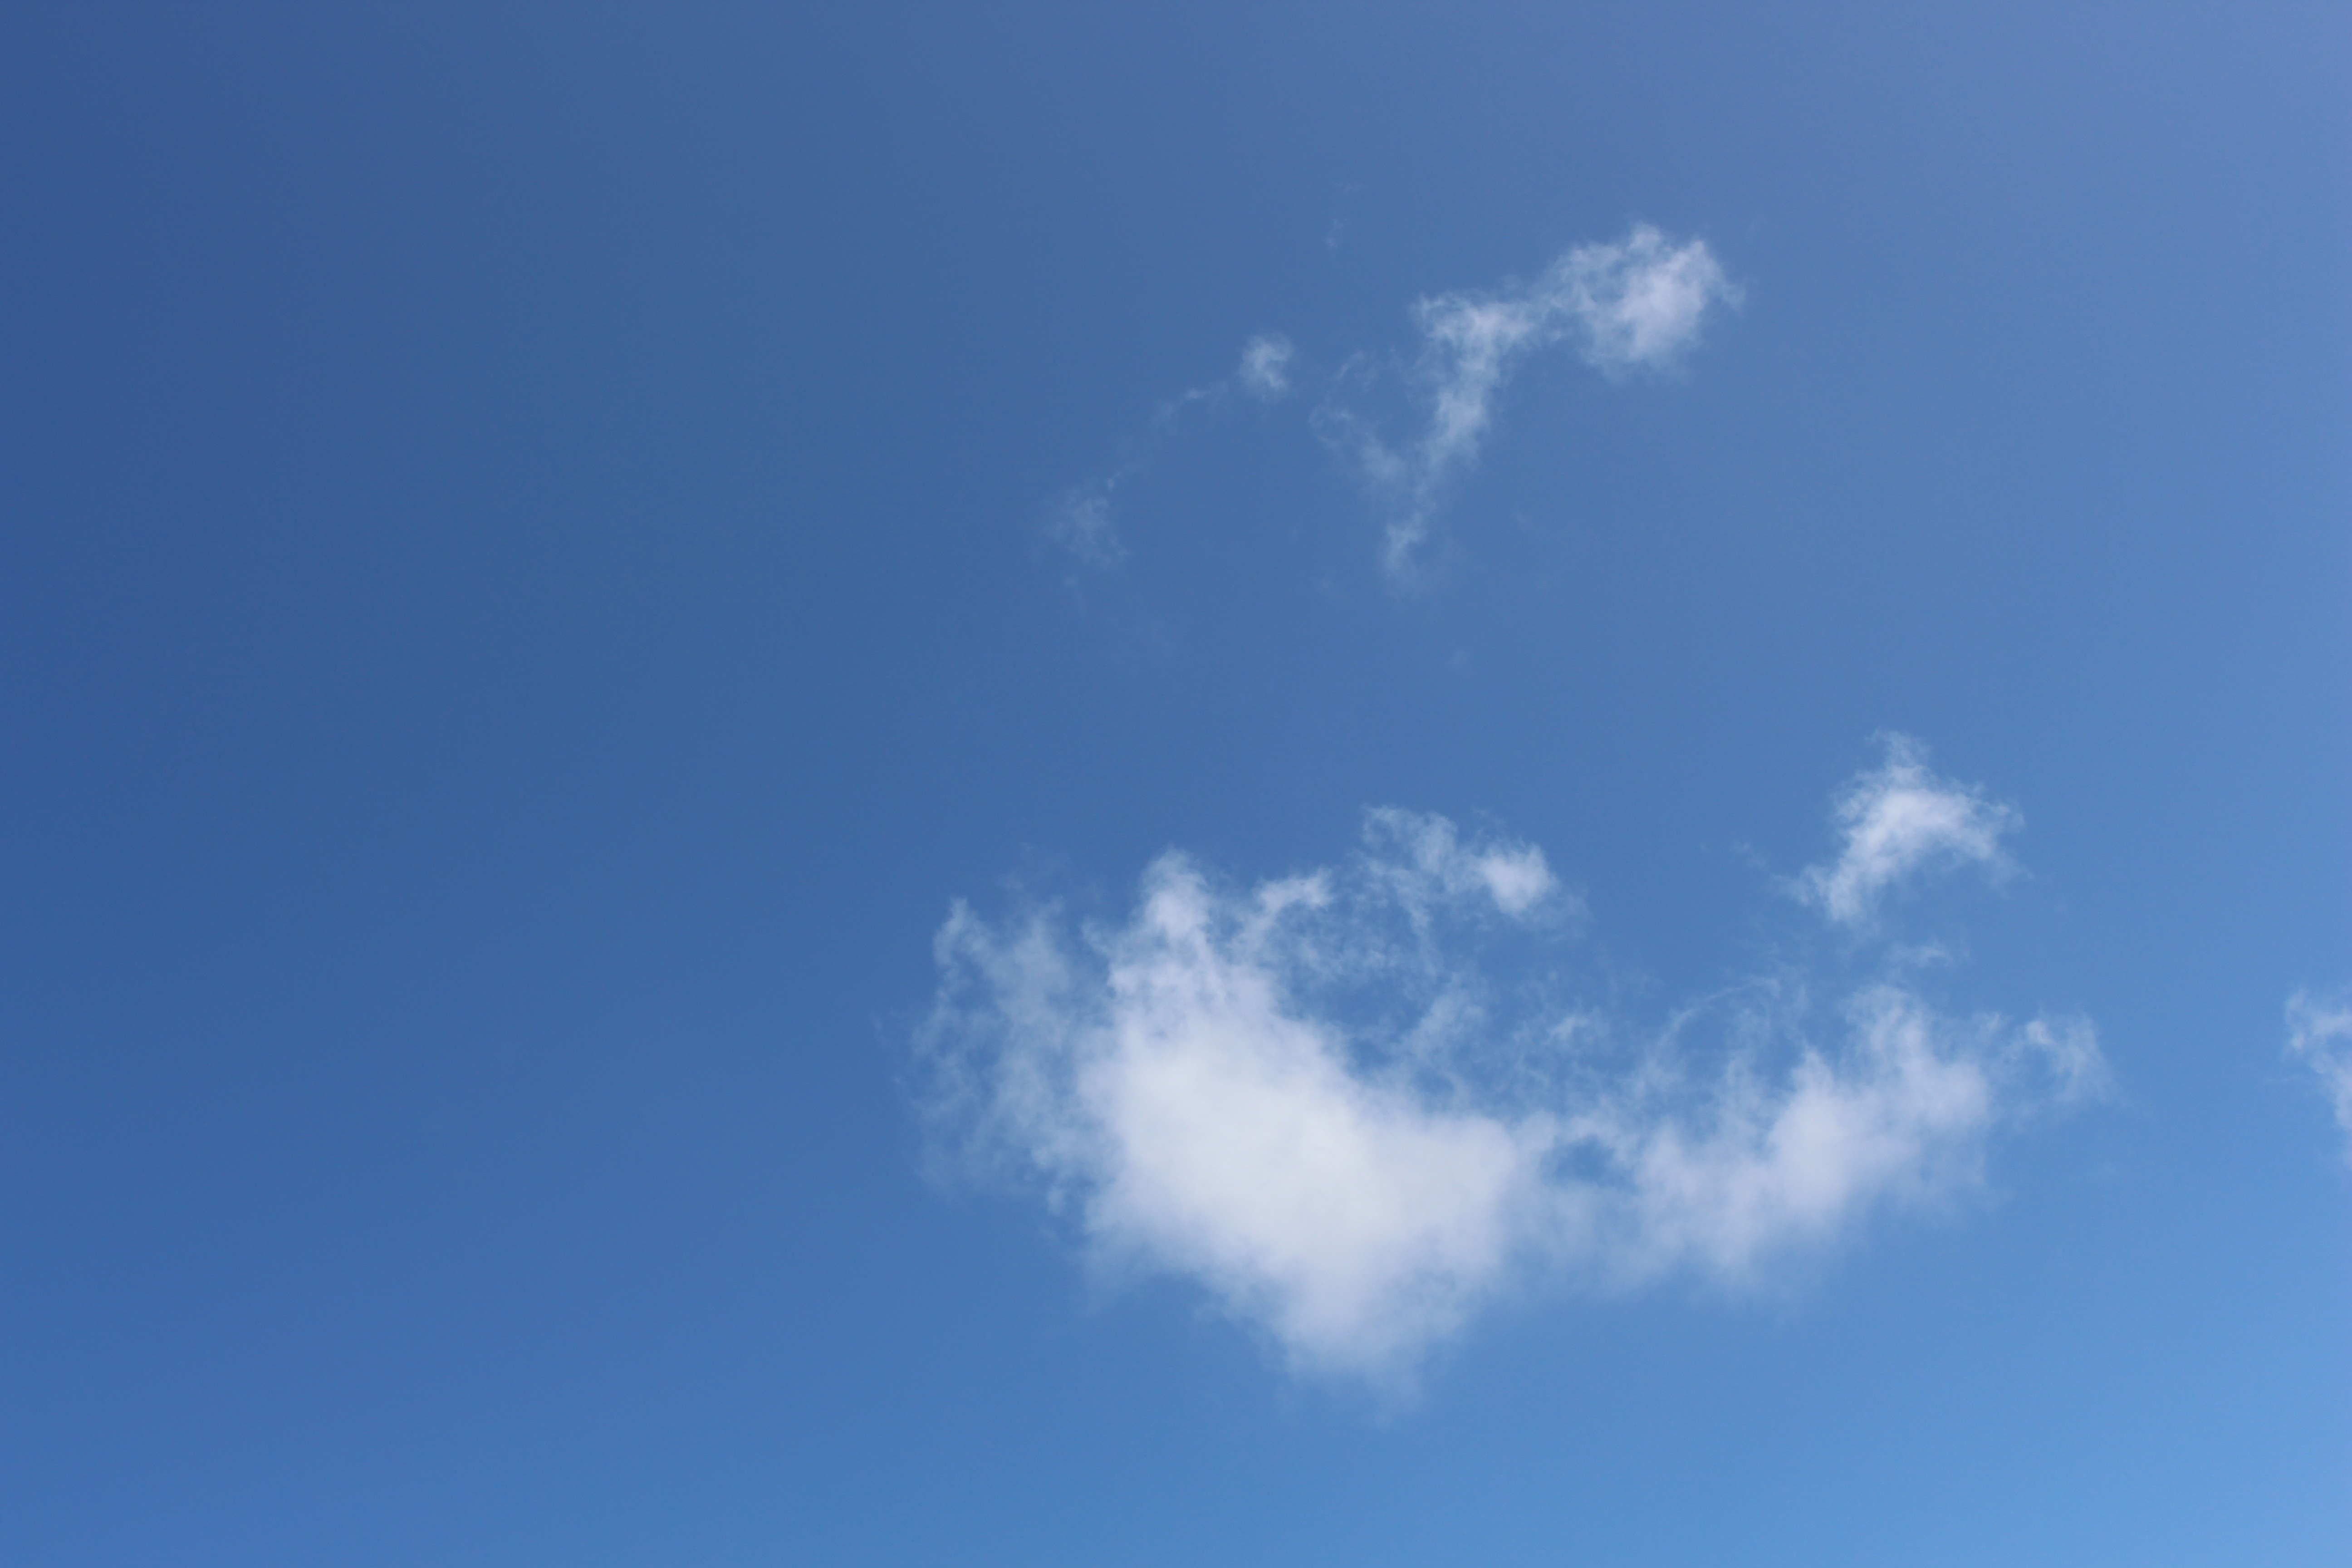
cloud, sky, sun, sunlight, view, atmosphere, summer, daytime, clear, scenic, weather, cumulus, blue, blue sky, outdoors, day, meteorological phenomenon, atmosphere of earth